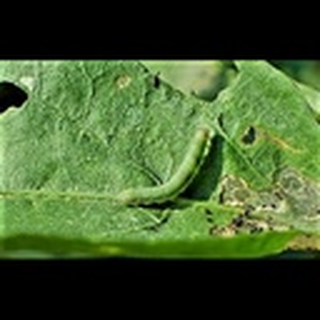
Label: cotton_army_worm